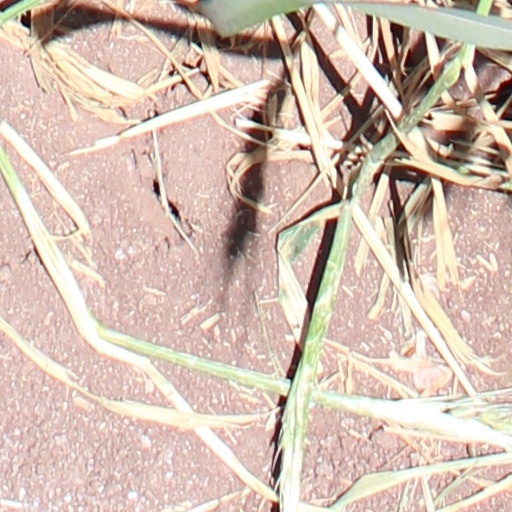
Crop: wheat